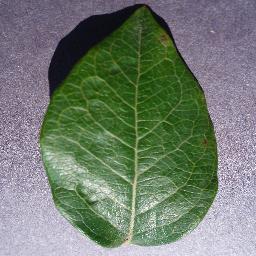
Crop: blueberry
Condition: healthy